Triphylia

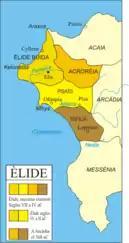

Triphylia ("Trifylia", "the country of the three tribes") was an area of the ancient Peloponnese. Strabo and Pausanias both describe Triphylia as part of Elis, and it fell at times under the domination of the city of Elis, but Pausanias claims that the residents reckoned themselves Arcadian, not Elean. They fell under the rule of Elis in the 8th century BC, and remained under Elean rule until the Spartans asserted their control in 402 BC. When the Spartans were defeated by the Thebans at the Battle of Leuctra in 371 BC, the Eleans attempted to reassert their control, but the Triphylians, in order to maintain their independence from Elis, joined the Arcadian League in 368 BC. In this period, their political fortunes were often shared by the areas on the border between Elis and Arcadia but in to the north of the River Alpheus; Xenophon mentions the Amphidolians and Acrorians and the city-states of Lasion, Margana, and Letrini in this context. The Amphidolians, Marganians, and Letrinians are remarkable in Xenophon for fielding slingers for the Peloponnesian army.